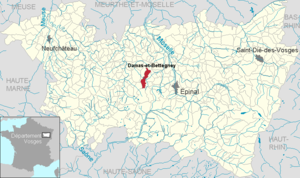
Damas-et-Bettegney dans le département des Vosges, Lorraine, France
Damas-et-Bettegney est une commune française située dans le département des Vosges, en région Grand Est.